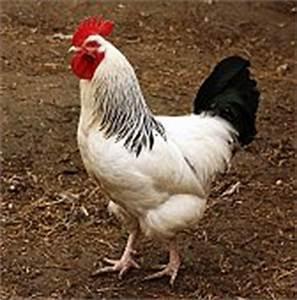
chicken